Greeks in Albania

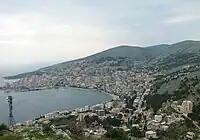
View of Saranda

The Greek dialects of Albania mainly belong to the branch of southern Greek dialects. In addition to Albanian loanwords, they retain some archaic forms and words that are no longer used in Standard Modern Greek, as well as in the Greek dialects of southern Epirus. Despite the relatively small distances between the various town and villages, there exists some dialectal variation, most noticeably in accent. Though Northern Epirote is a southern dialect, it is located far north of the reduced unstressed vowel system isogloss with the archaic disyllabic "-ea". Thus, the provenance of the dialect ultimately remains obscure.